Climate of Istanbul

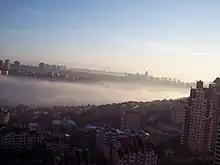
Morning fog on the outskirts of the city. Fog often avoids urban areas and high hills in Istanbul.

Istanbul's precipitation varies considerably between years and districts. On average, however, it experiences around of precipitation annually. Most of this falls in the colder half-year, with around to of precipitation in the wettest months. In the driest months, precipitation ranges from to depending on location, month and year, with prolonged dry periods punctuated by abrupt, heavy showers and thunderstorms, sometimes severe.